Lie Tek Swie

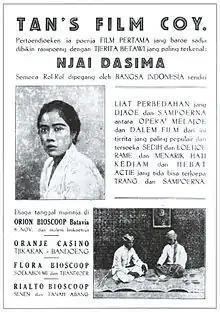
Film poster for "Njai Dasima", Lie's directorial debut

According to Bachtiar Effendi, an actor and later film director who had worked with Lie several times, Lie had worked at a film distributor's office before joining Tan's, handling the distribution and sometimes editing of Hollywood imports. The Indonesian film historian Misbach Yusa Biran credits this as giving Lie a wider worldview and more modern sensibilities while directing. In 1929 Lie directed his first film, "Njai Dasima", for Tan's Film. The two-part film, which followed a woman who was tricked into leaving her wealthy lover by a "delman" driver, was a critical success; it was Lie's first adaptation of a literary work, having been derived from the novel "Tjerita Njai Dasima" ("Story of Njai Dasima"), written by G. Francis in 1896.